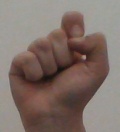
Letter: fa